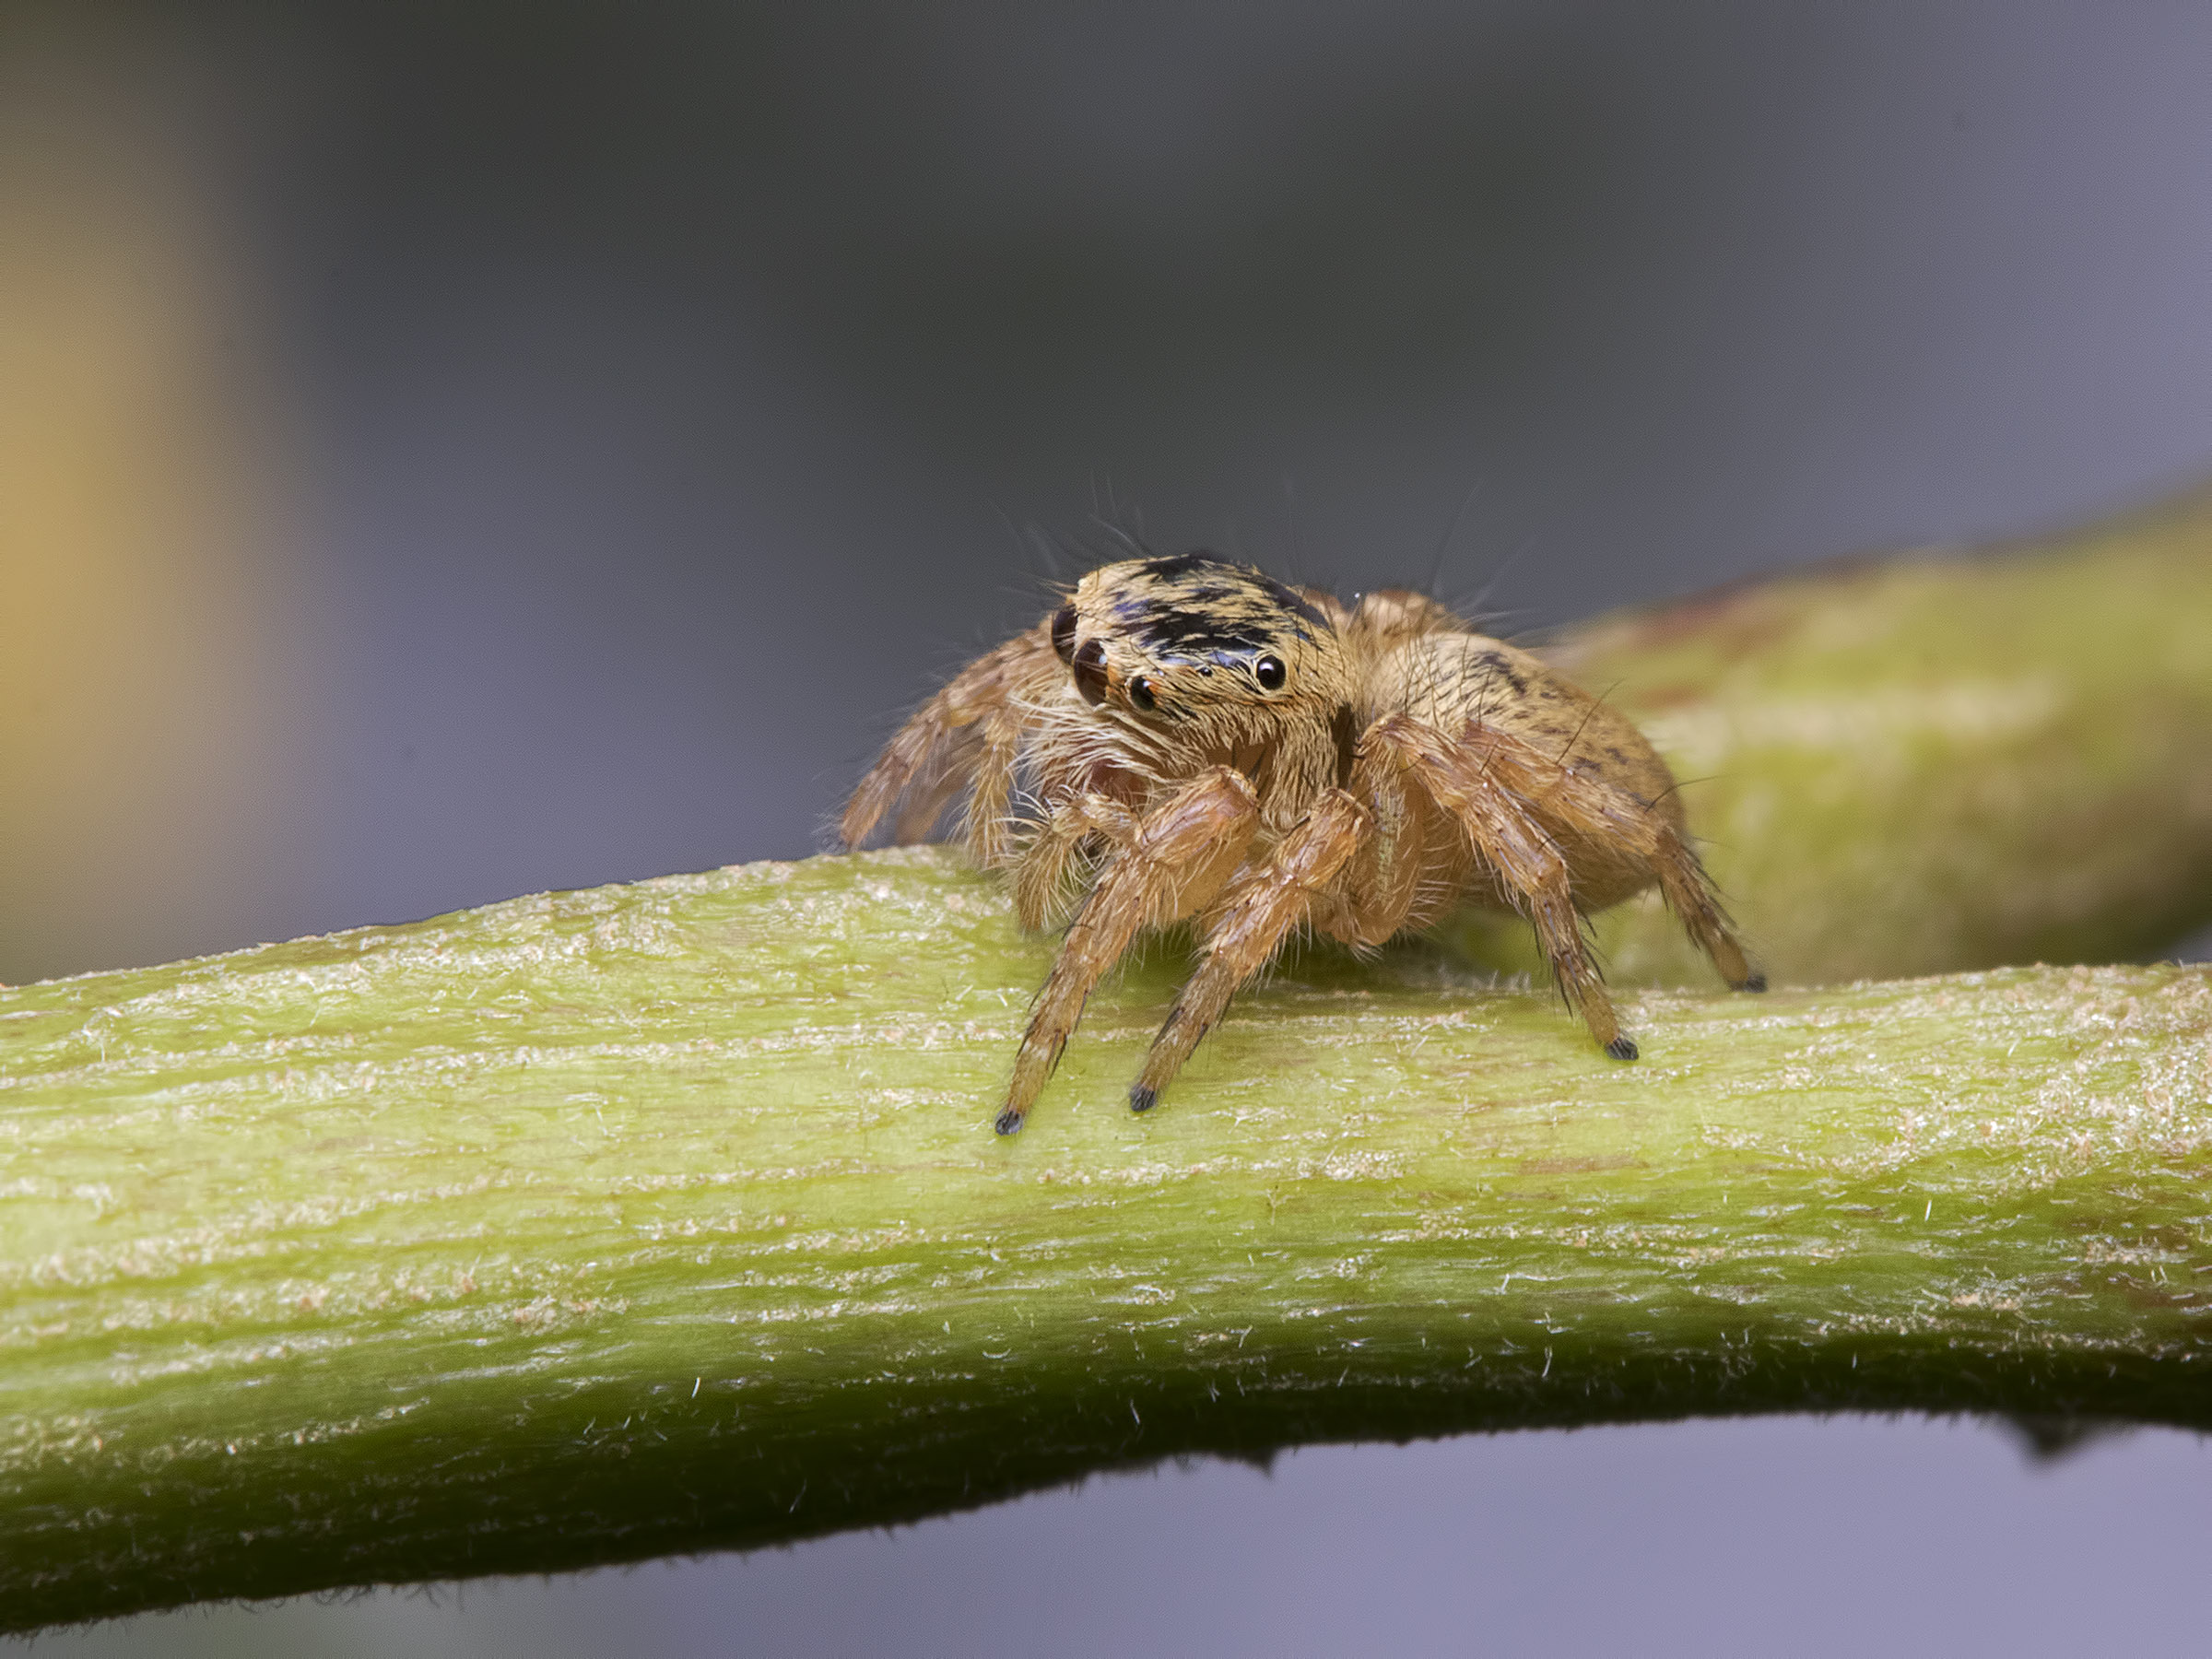
nature, photography, flower, fly, wildlife, insect, fauna, invertebrate, close up, arthropoda, arachnida, araneae, araneomorphae, ariansuresh, animalia, opisthothelae, salticidae, 11macro, weevil, macro photography, arthropod, plant stem